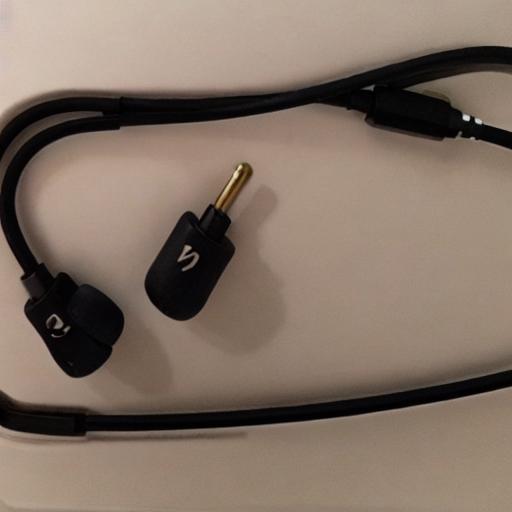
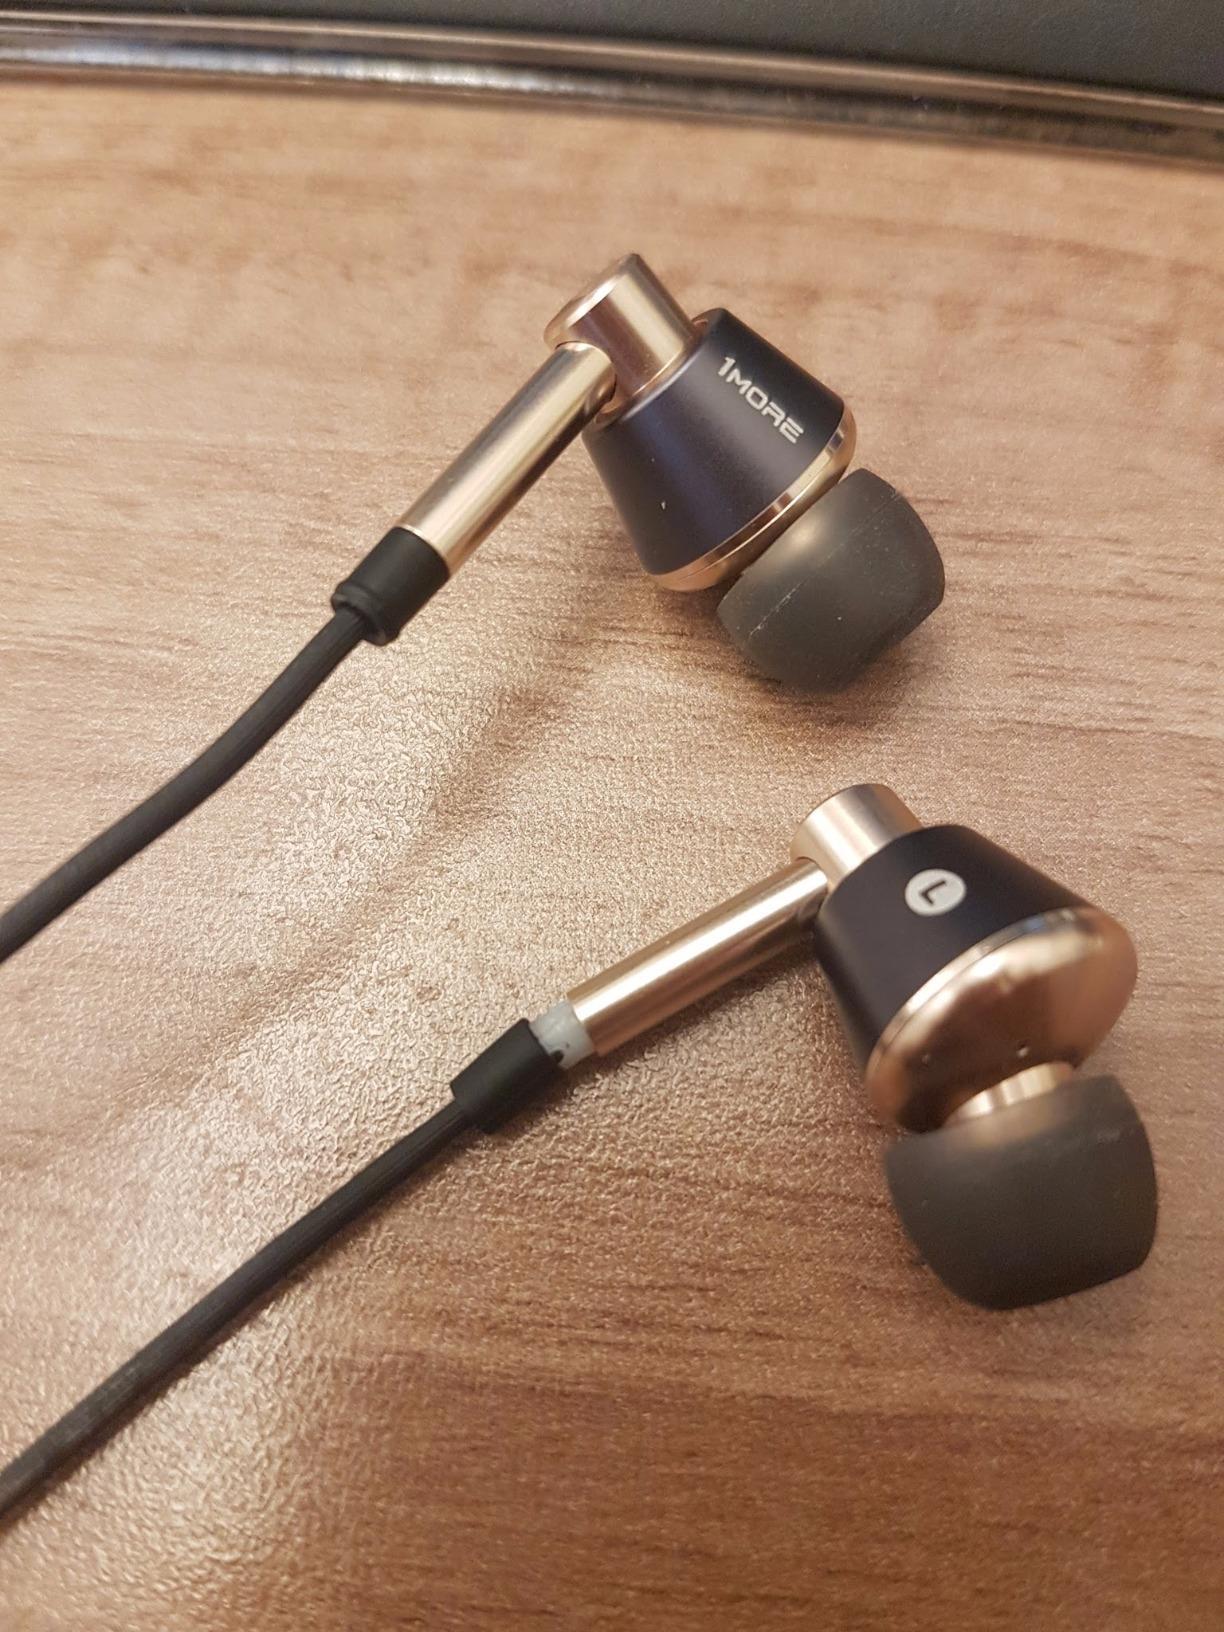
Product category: headphones
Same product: no